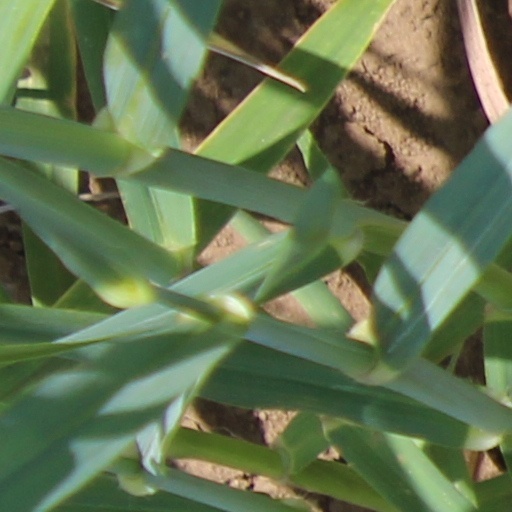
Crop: wheat